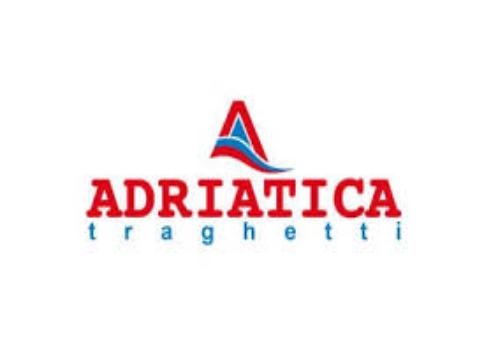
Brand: Adriatica
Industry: Clothes